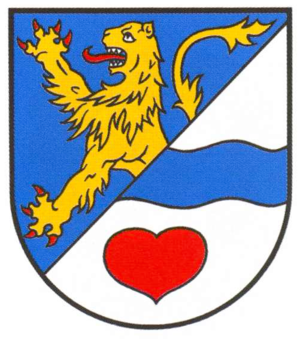
Weyhausen
Coat of arms of Weyhausen
Weyhausen er kommune i Landkreis Gifhorn i den tyske delstat Niedersachsen som er administrationsby i amtet Boldecker Land.